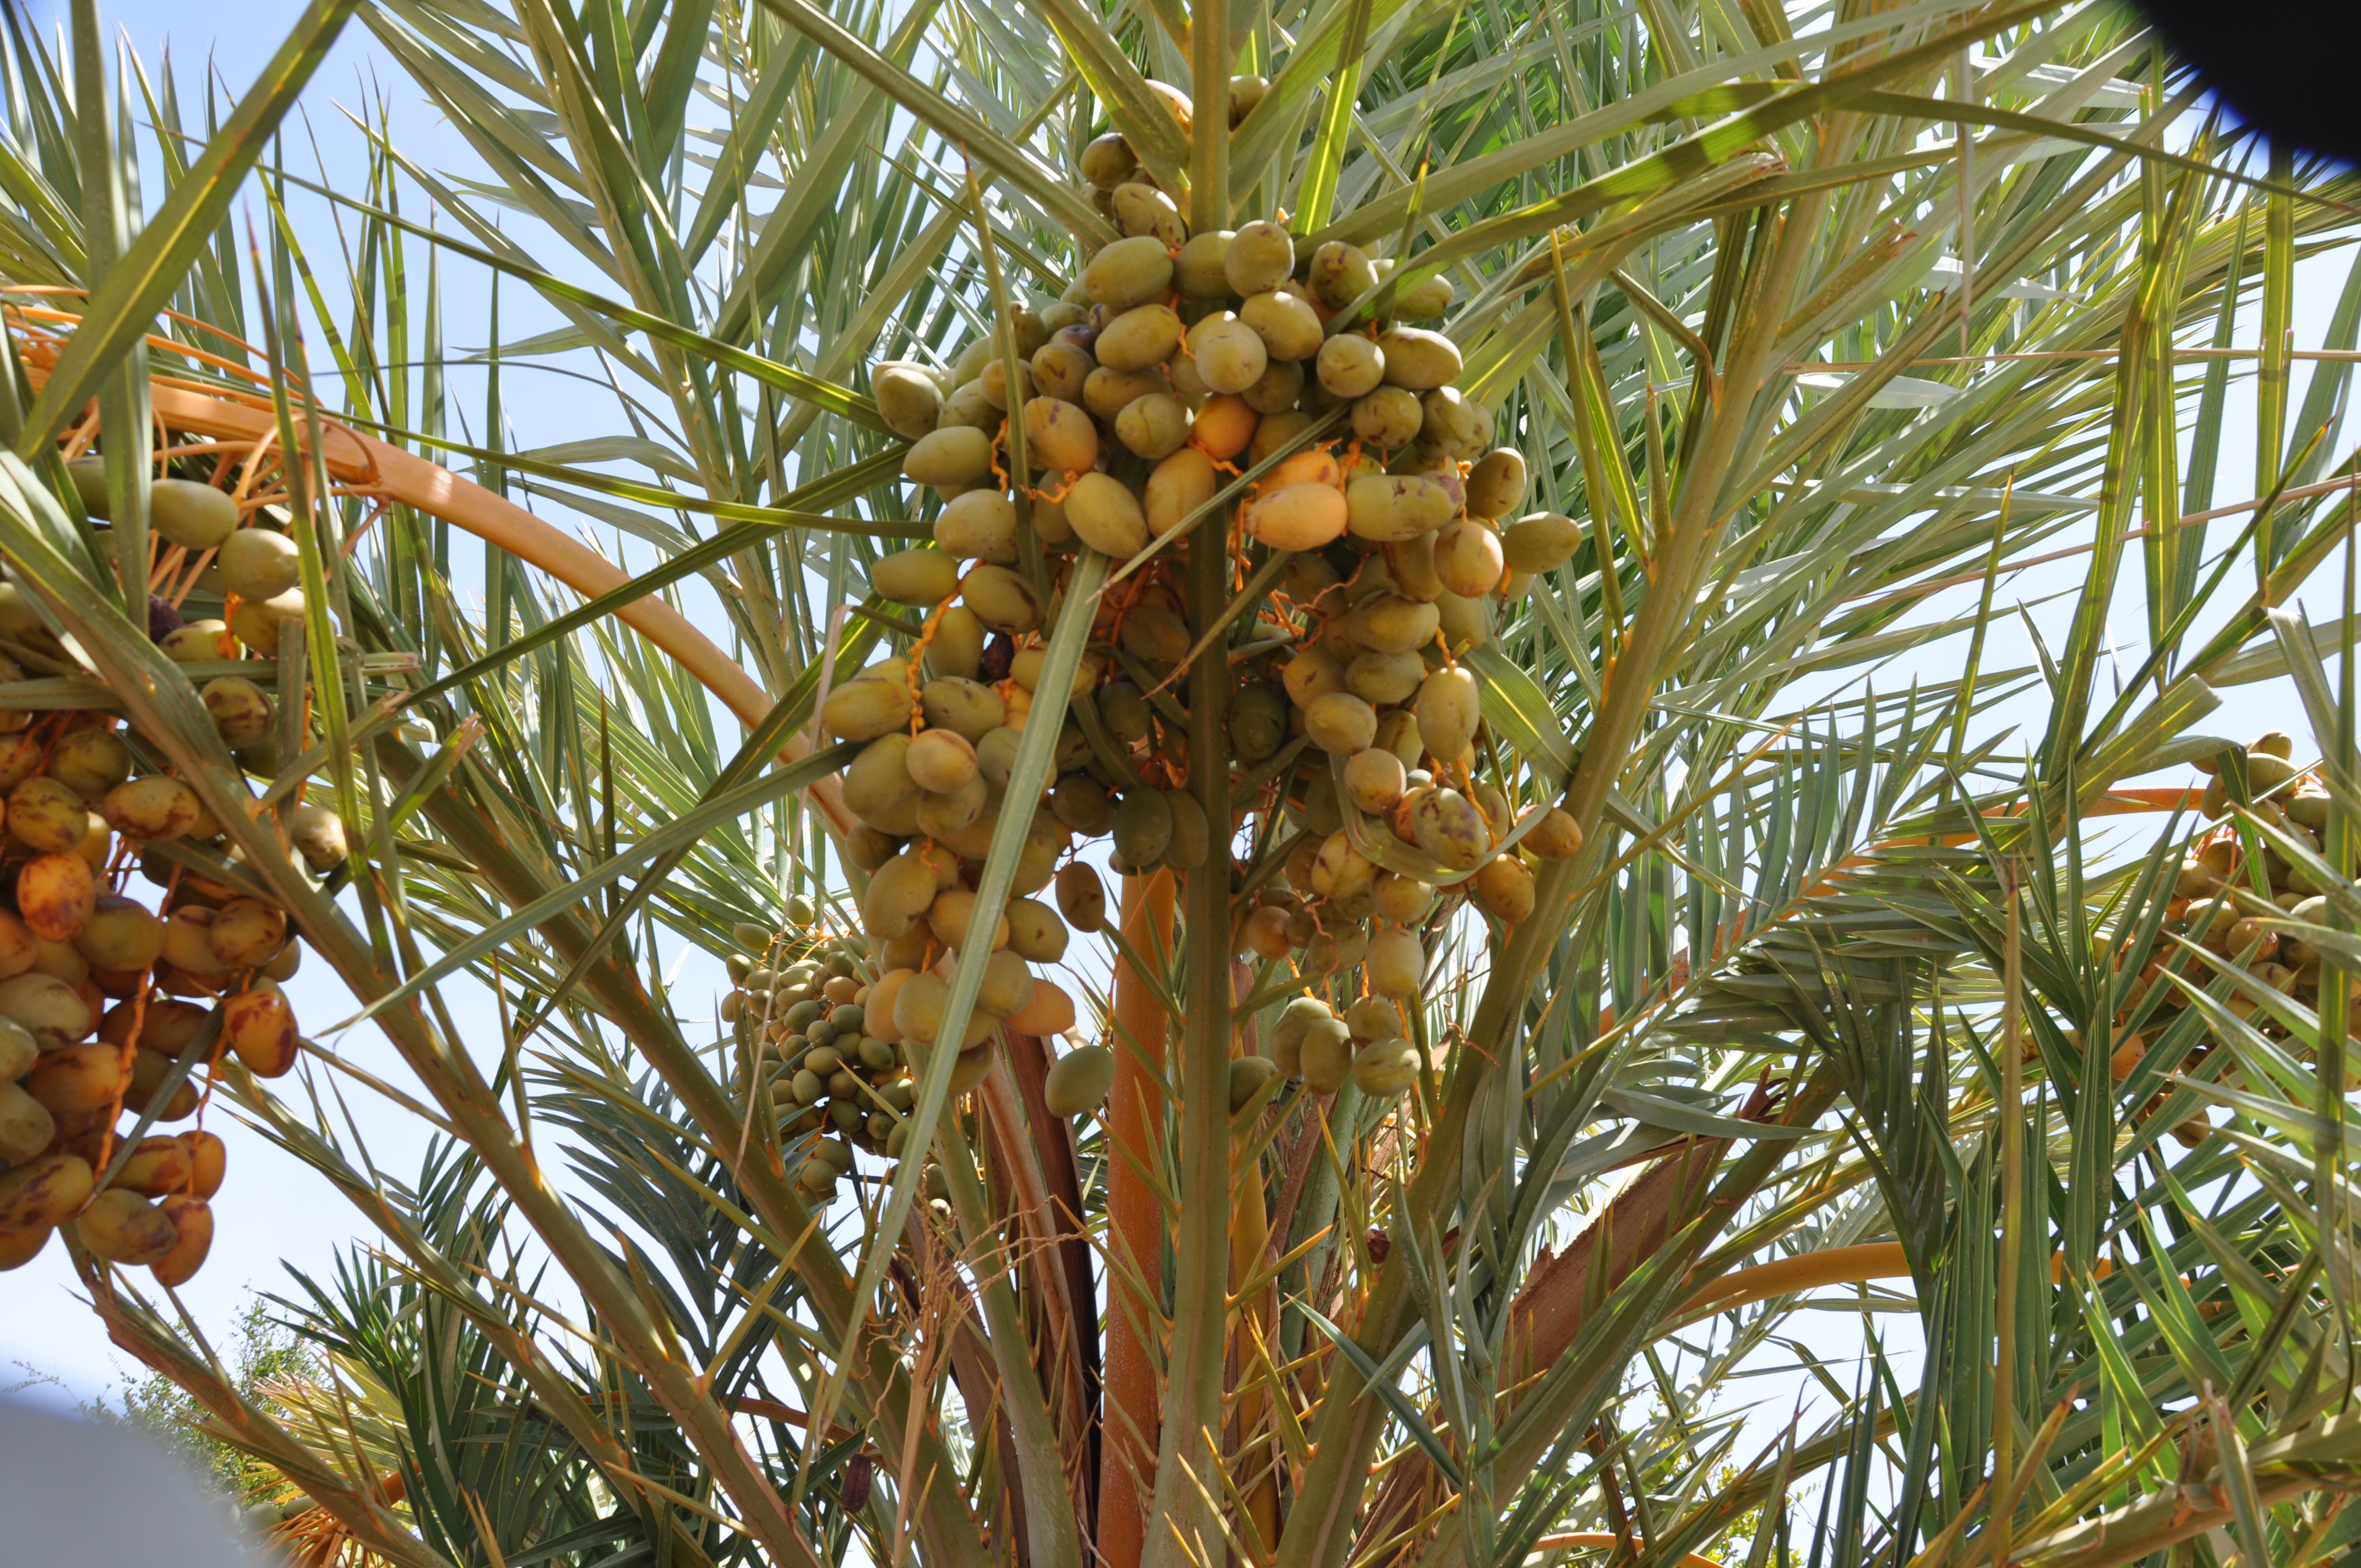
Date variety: Boumajhoul